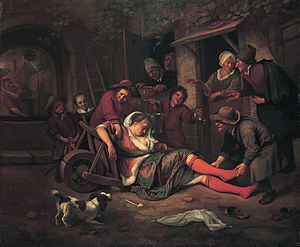
Beruselse
Jan Steen c. 1663
Beruselse er en fysiologisk tilstand, som påvirker psyke og opførsel.